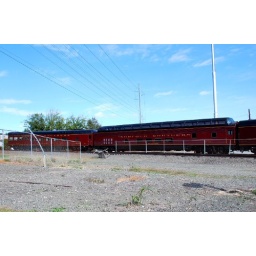
Norfolk Southern OCS coach cars in Raleigh on 10-28-08.